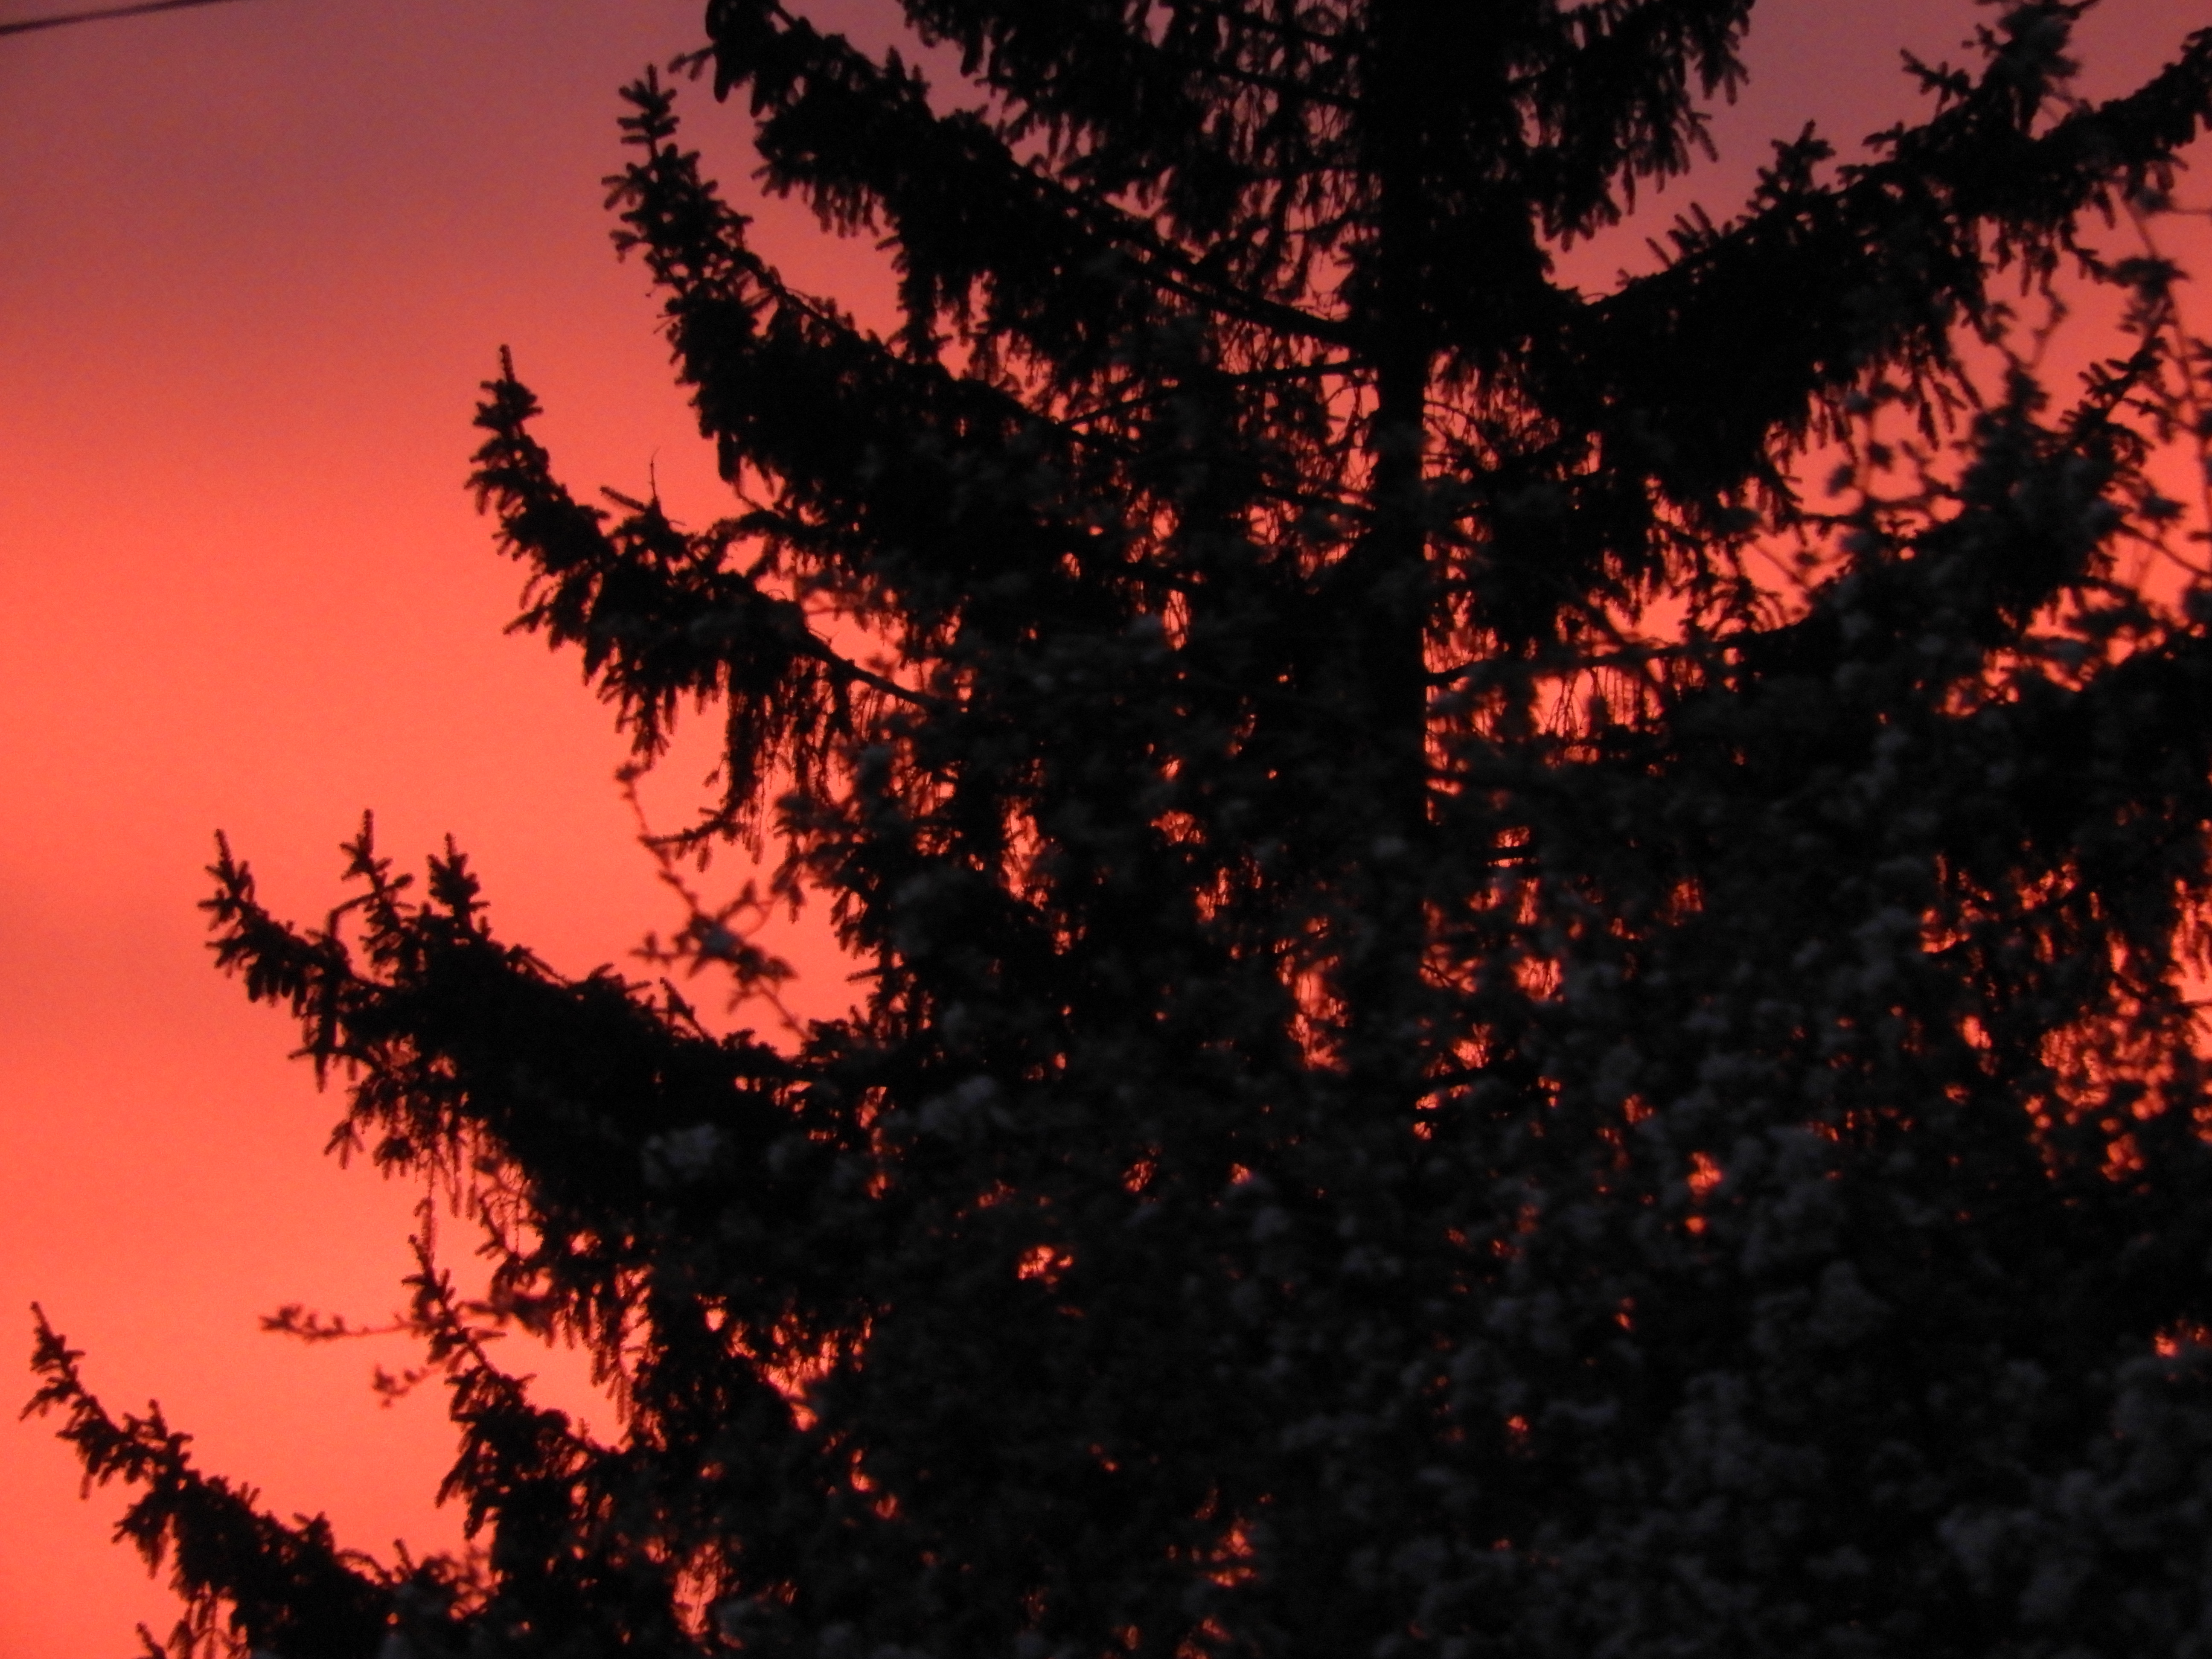
sunset, sky, tree, red, afterglow, branch, pink, evening, woody plant, cloud, red sky at morning, atmosphere, leaf, dusk, plant, geological phenomenon, sunrise, landscape, heat, night, pine family